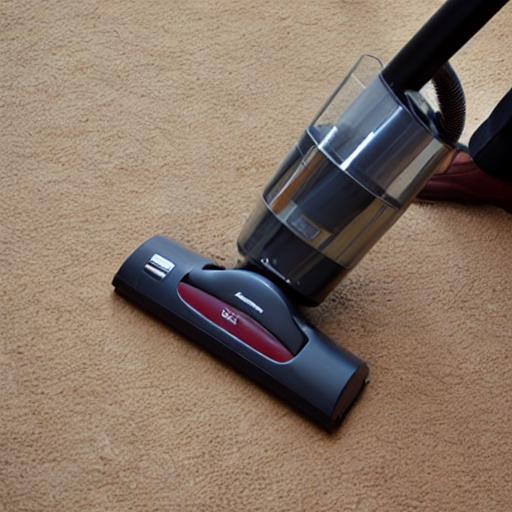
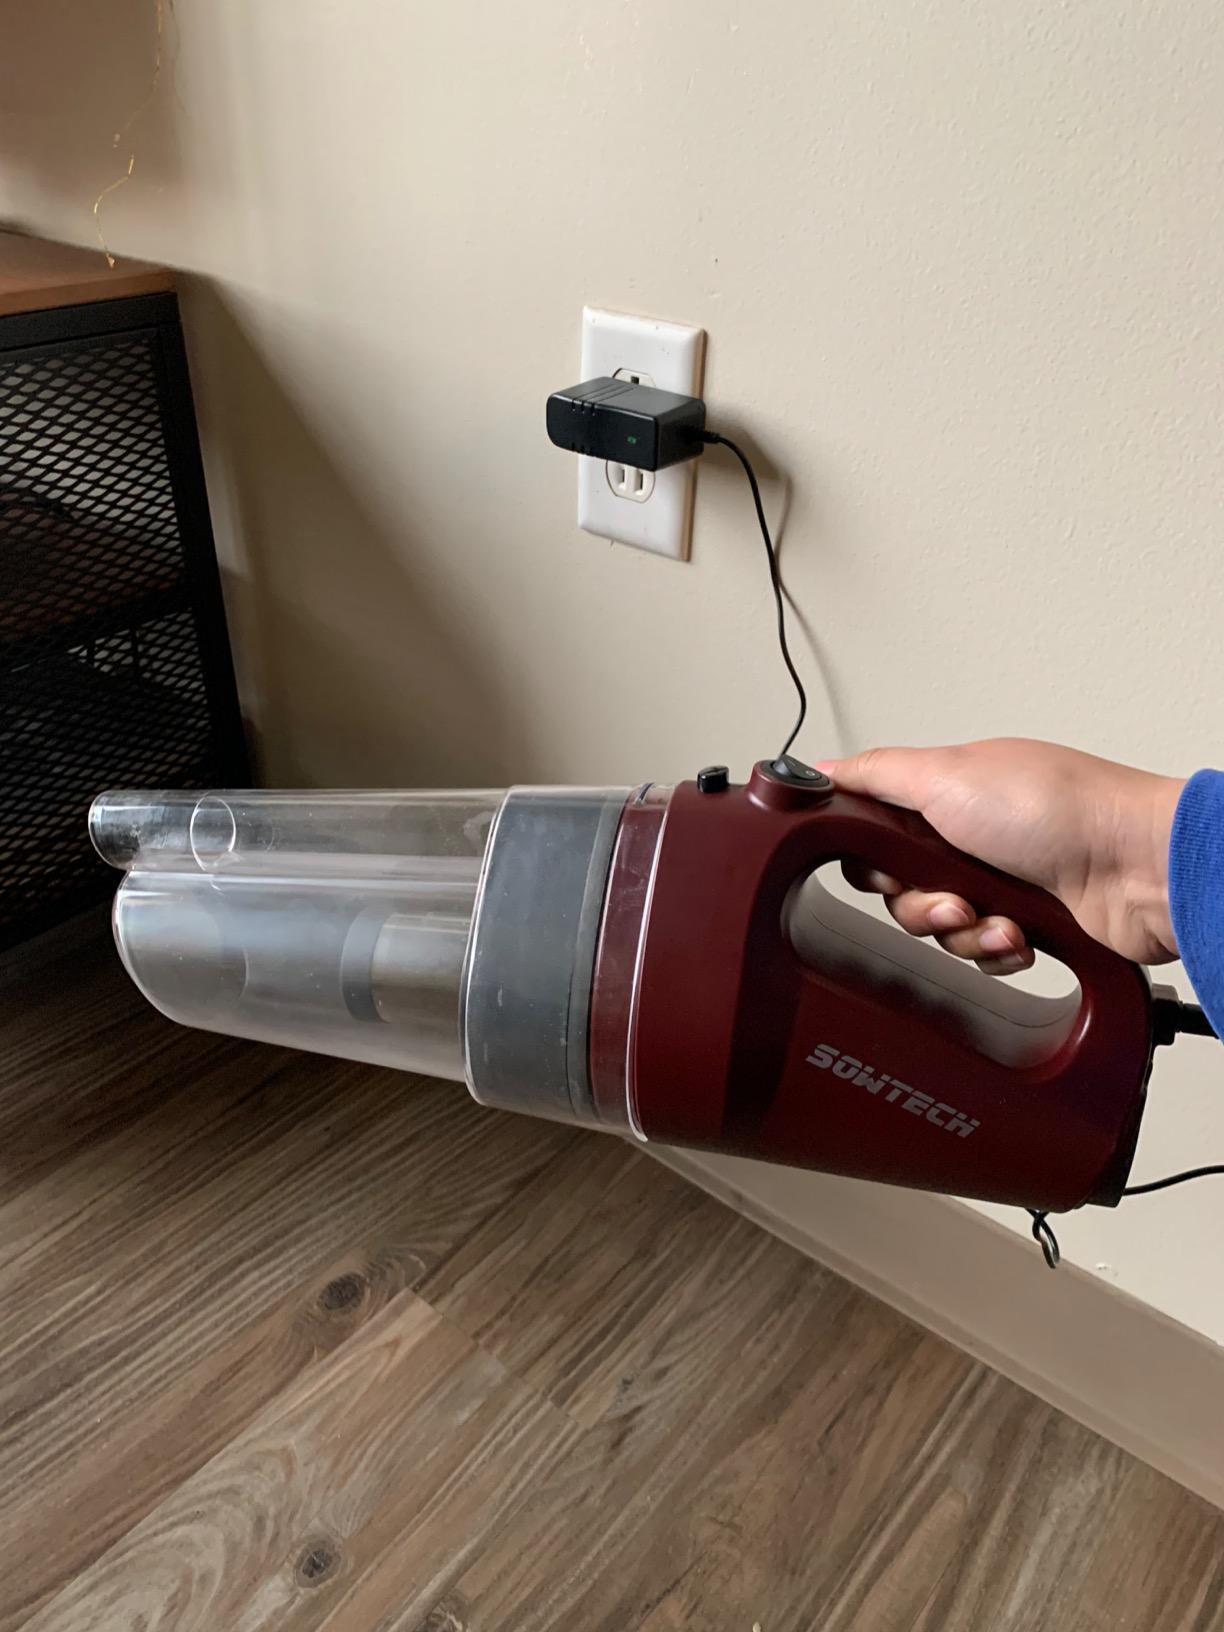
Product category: items_vacuum
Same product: no